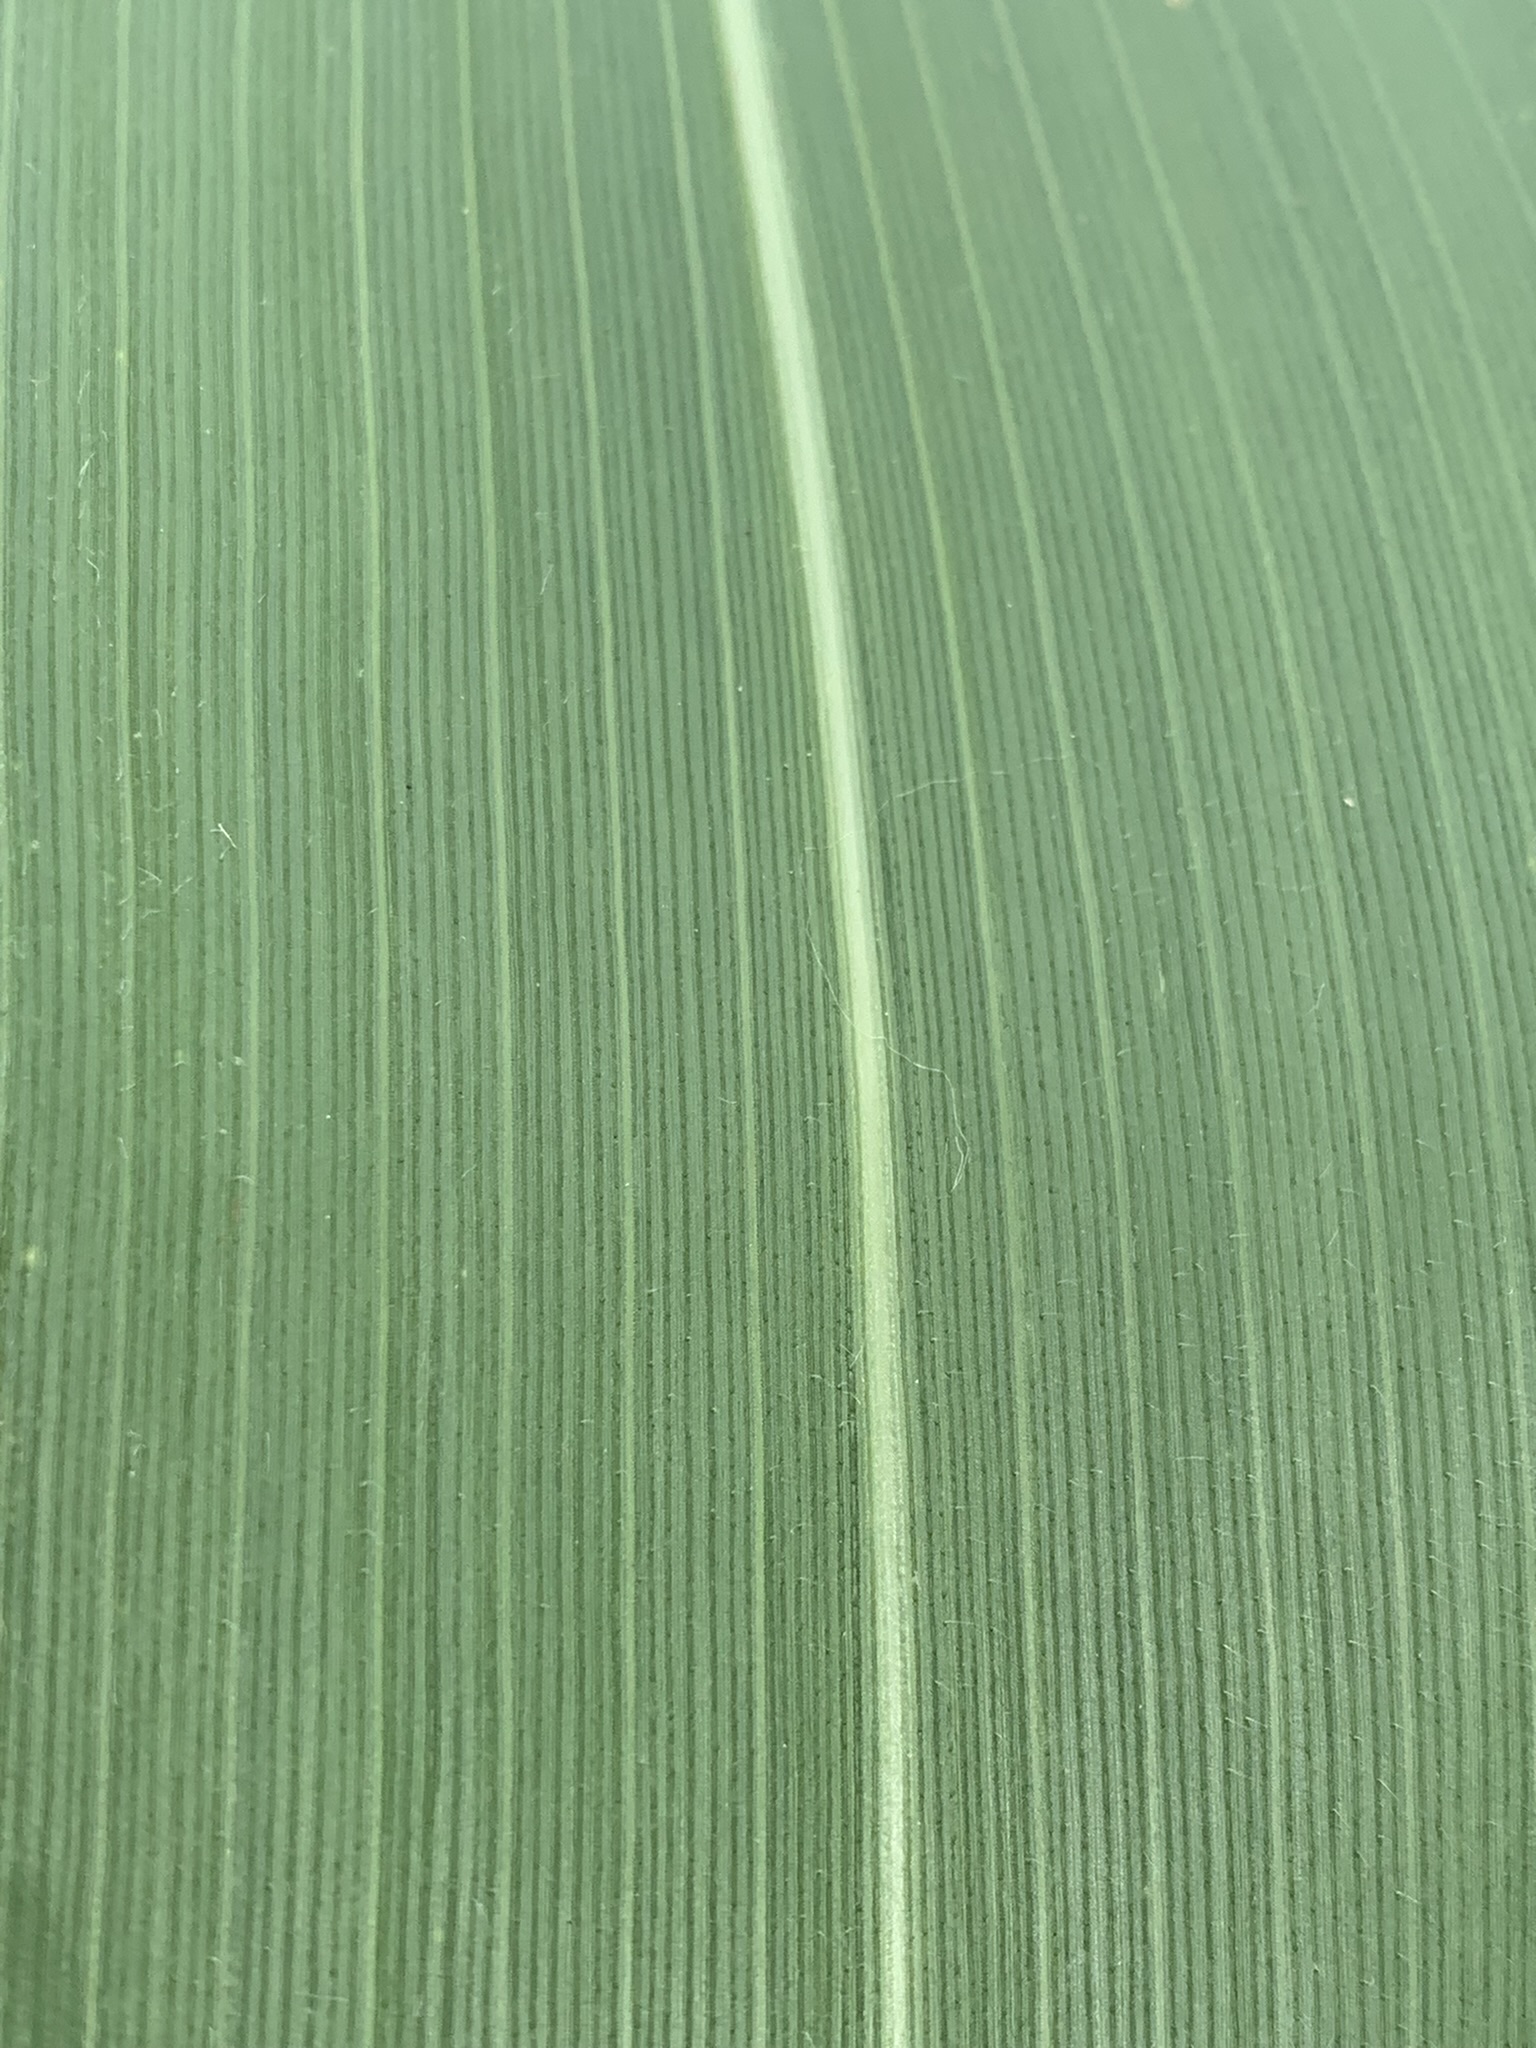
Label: Healthy